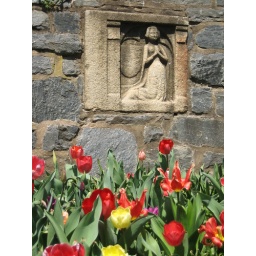
A flower bed last spring at the National Cathedral in Washington.